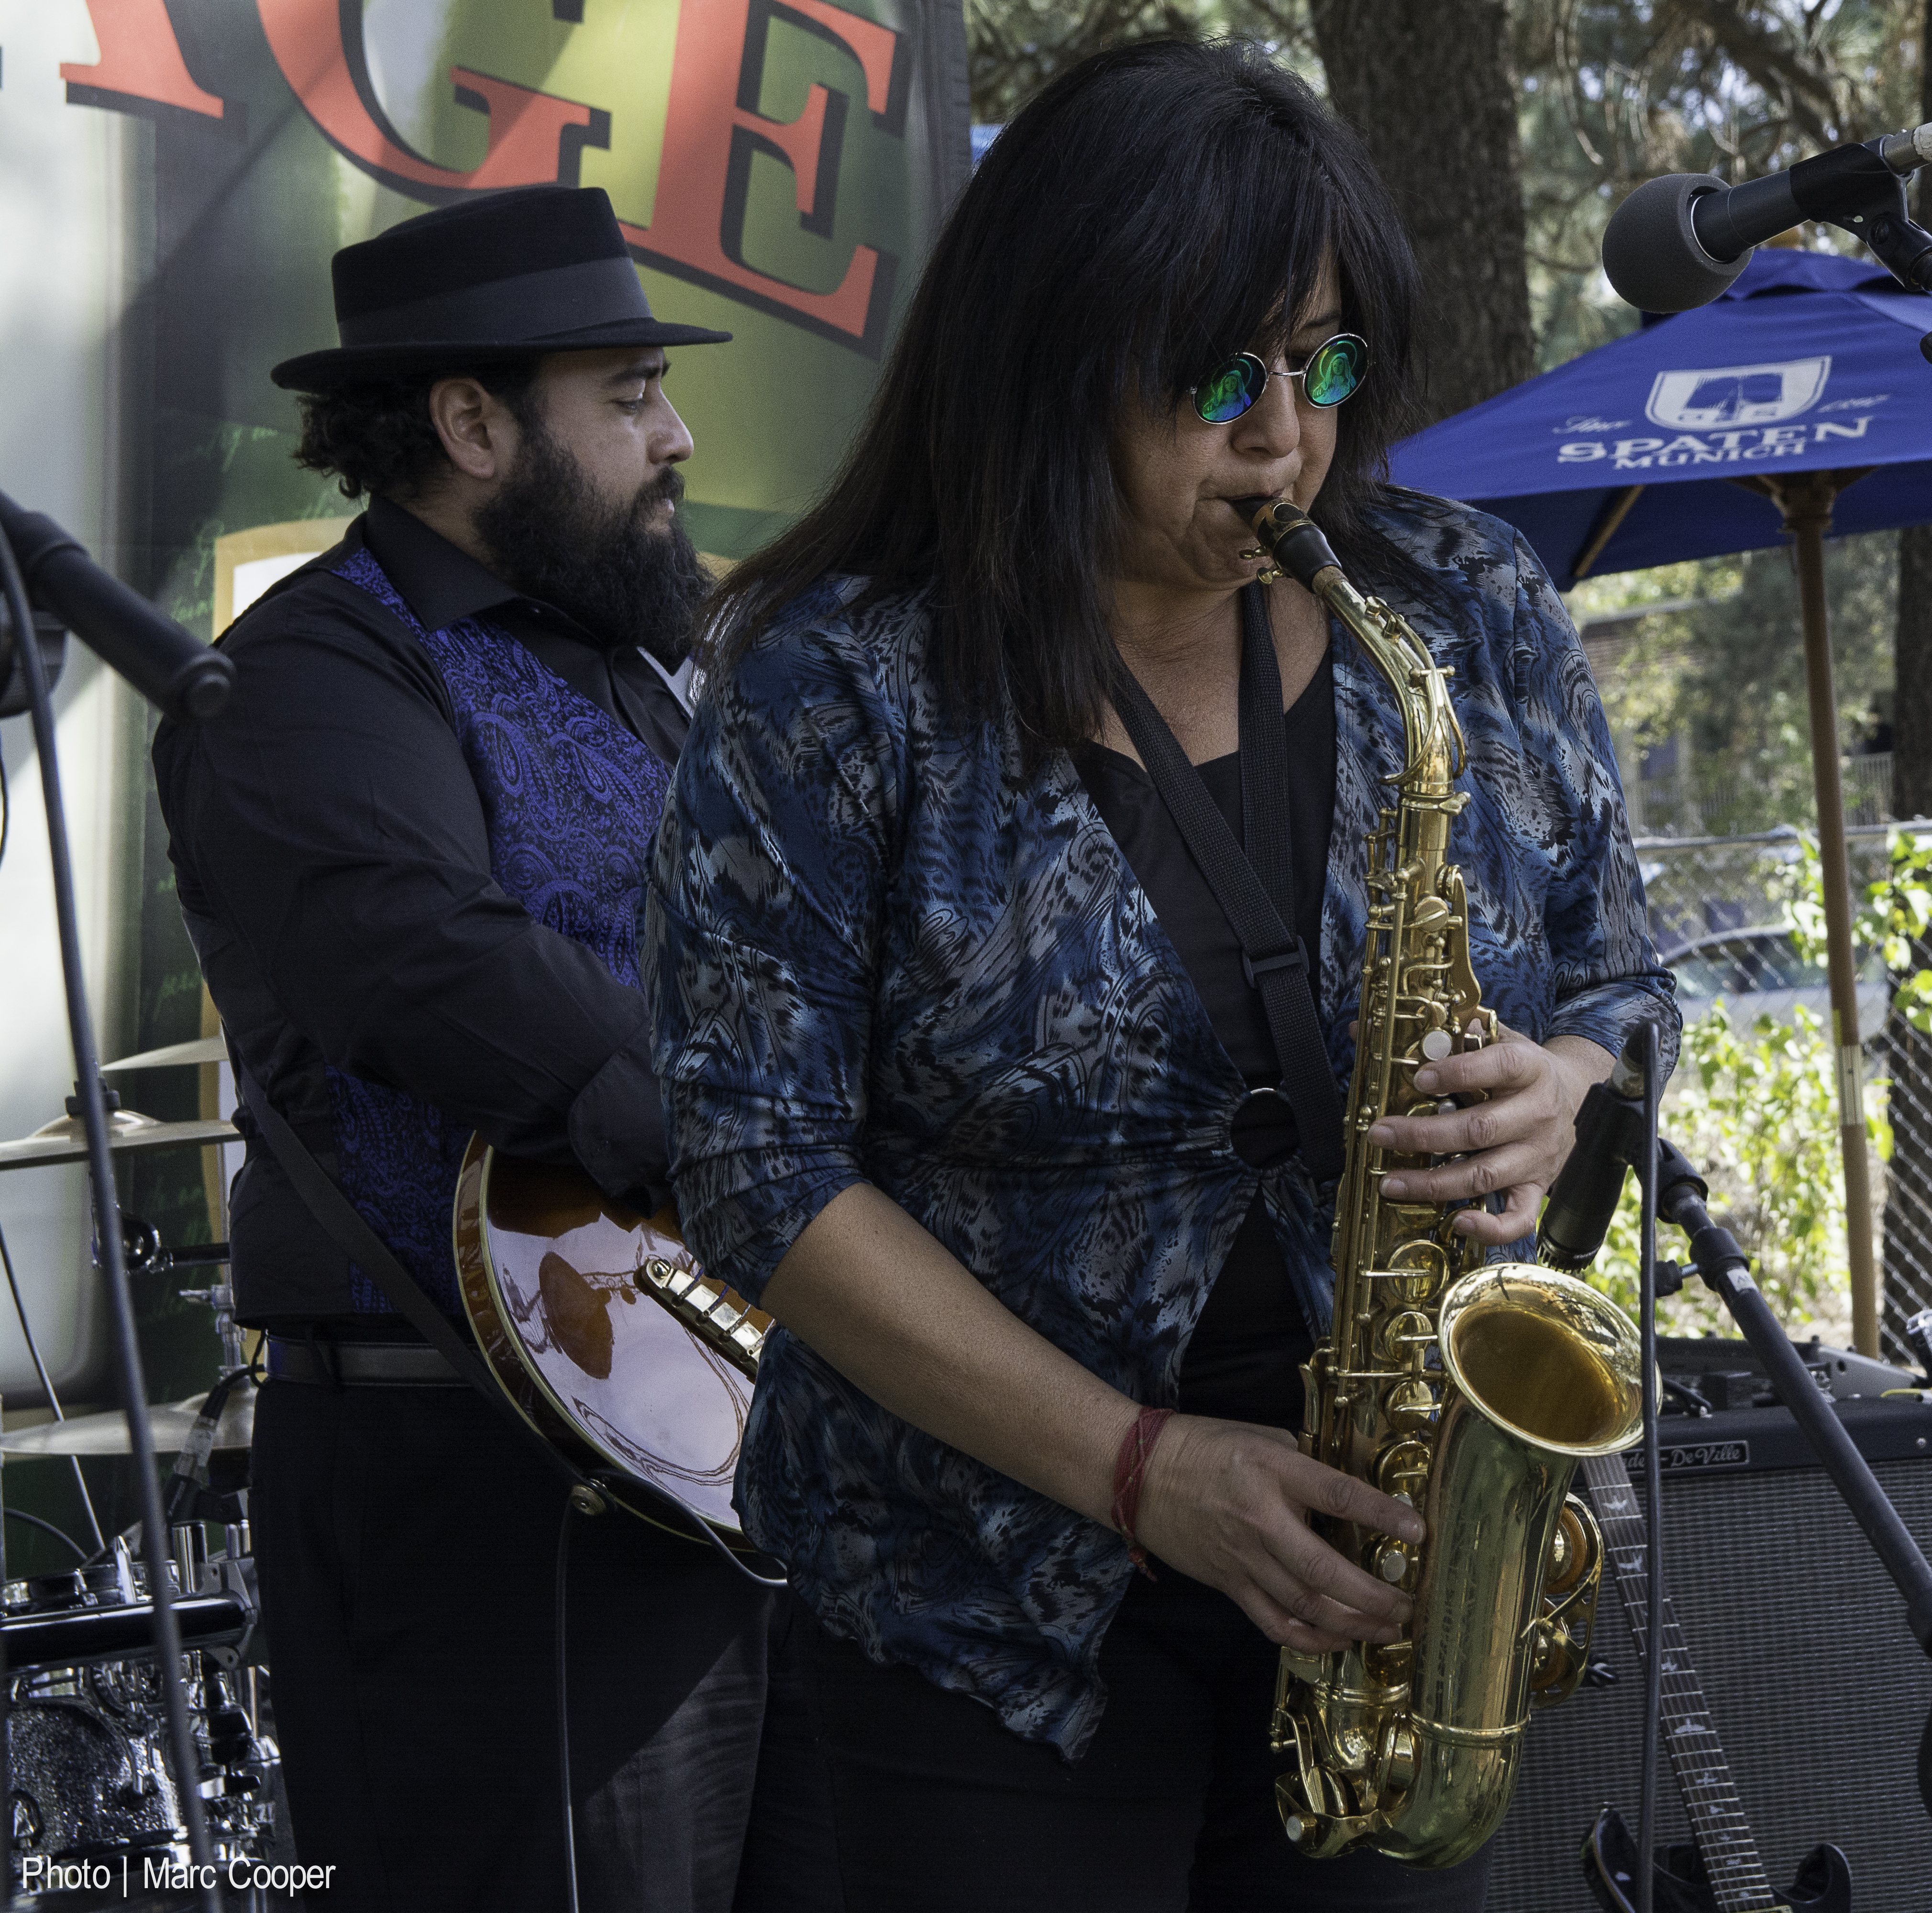
music, musician, singing, bigbearlake, entertainment, oktoberfest